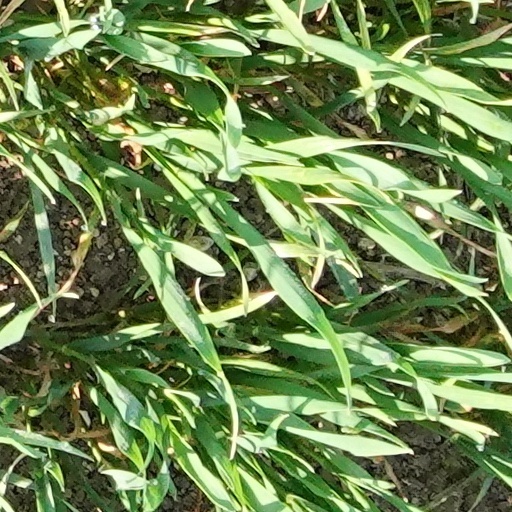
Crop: wheat